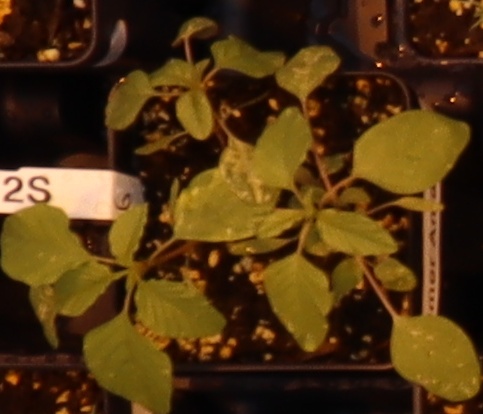
Label: Palmer Amaranth